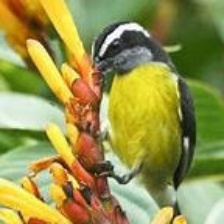
Species: BANANAQUIT
Scientific name: COEREBA FLAVEOLA